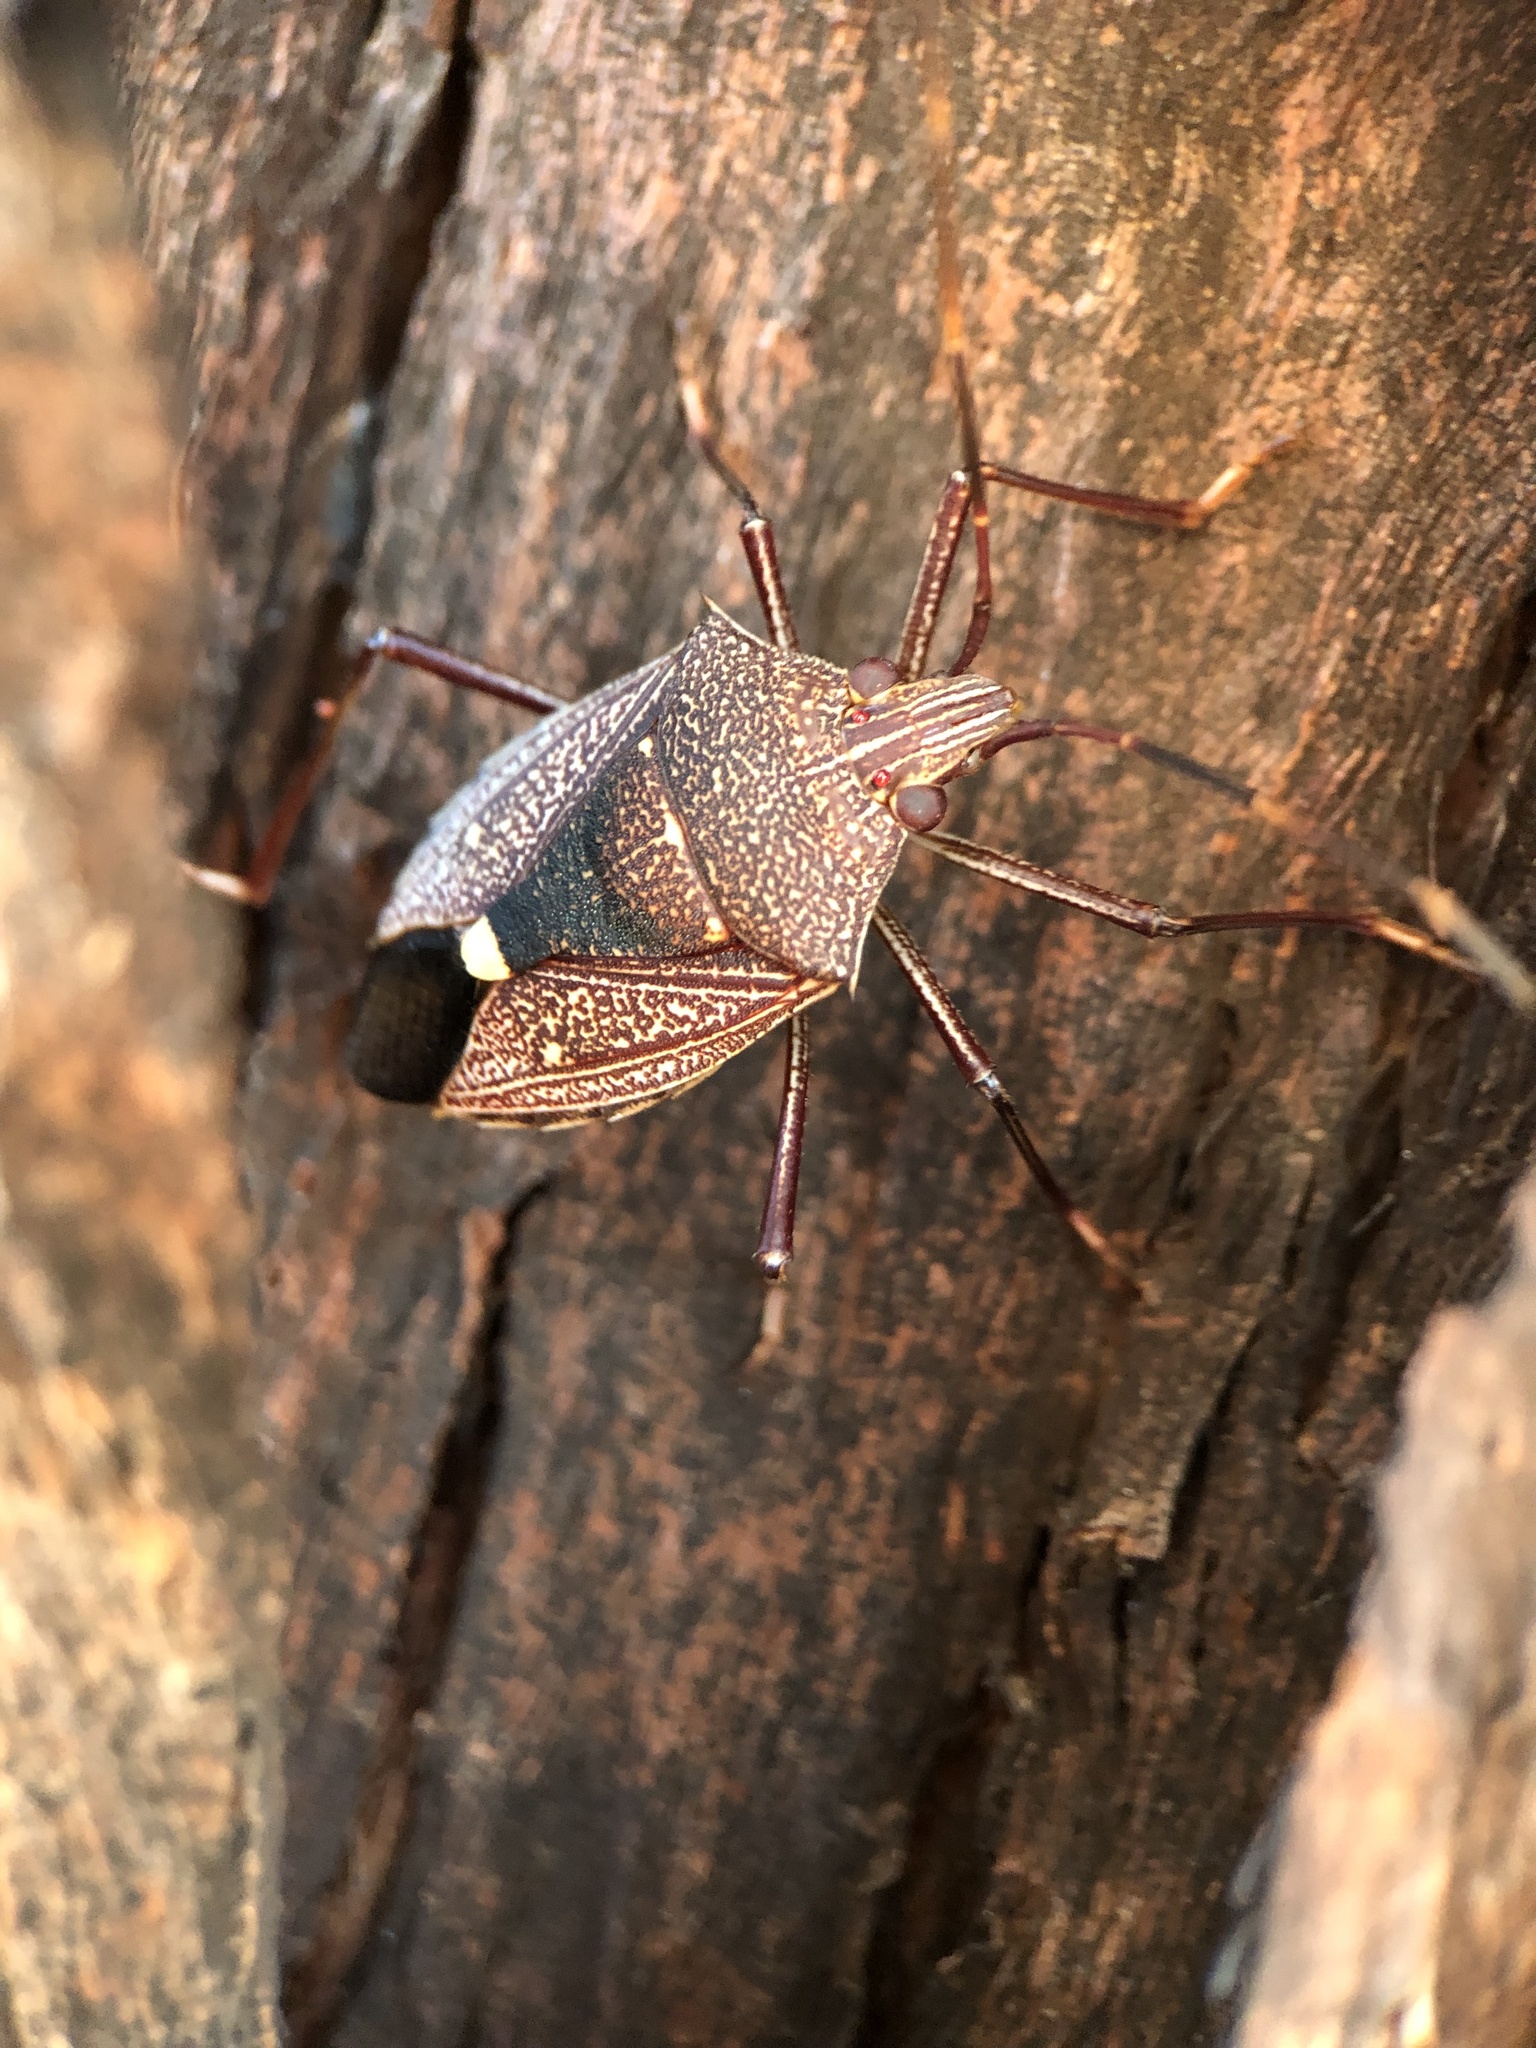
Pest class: stink_bug